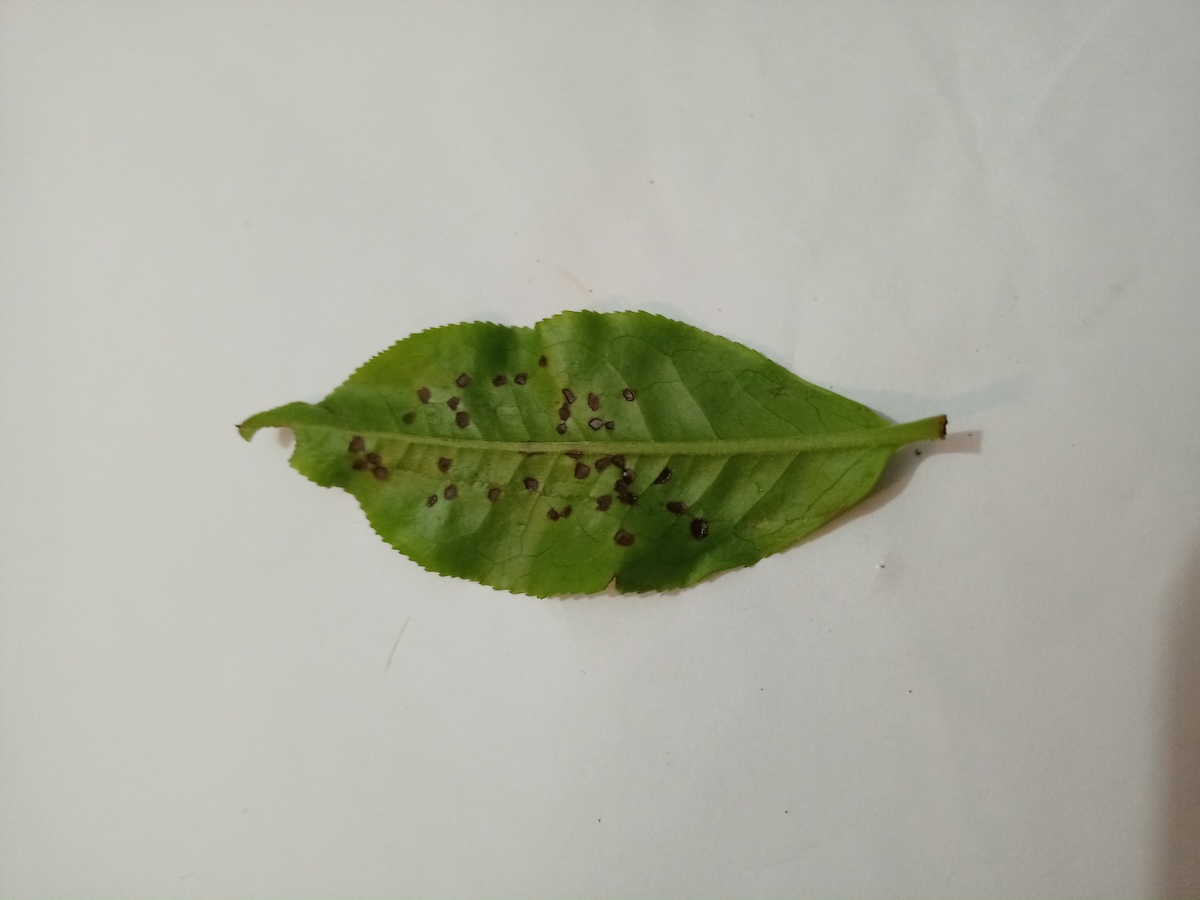
Label: Helopeltis